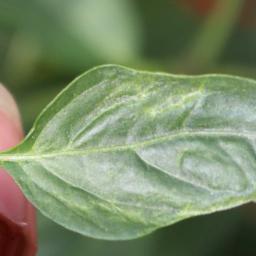
Label: mites_and_trips